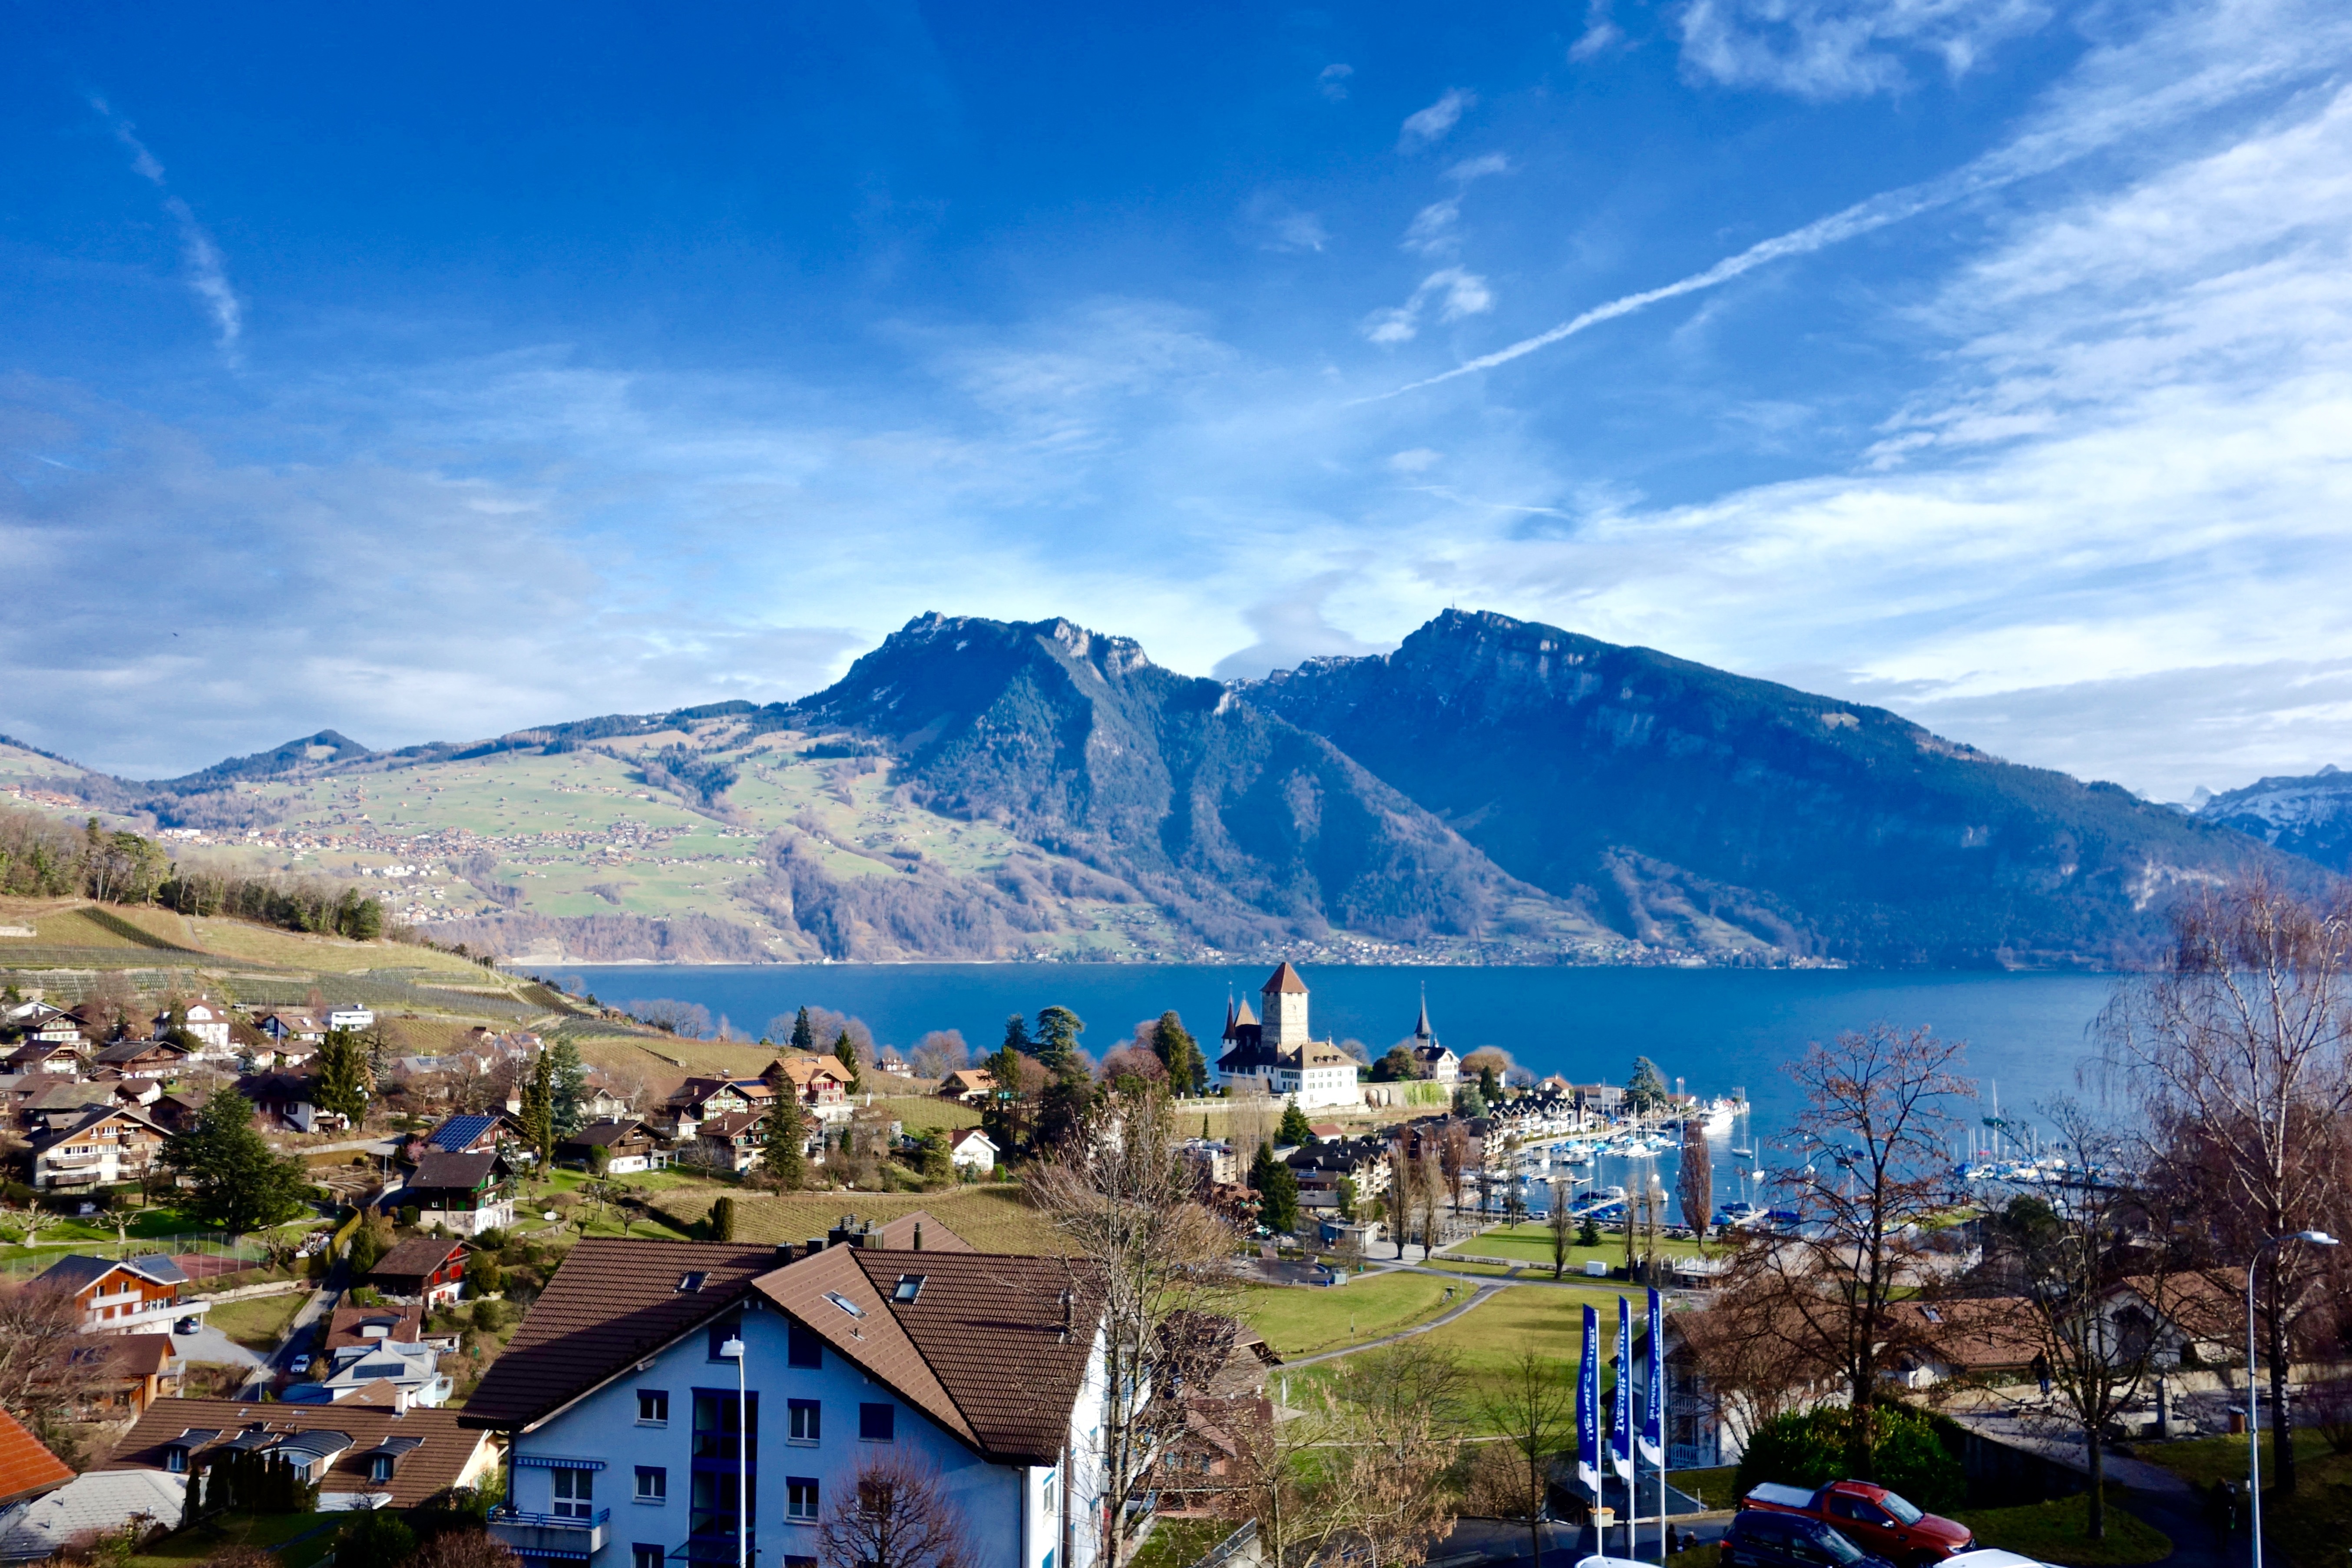
landscape, mountain, sky, town, valley, mountain range, panorama, vacation, village, tourism, alps, geographical feature, mountainous landforms